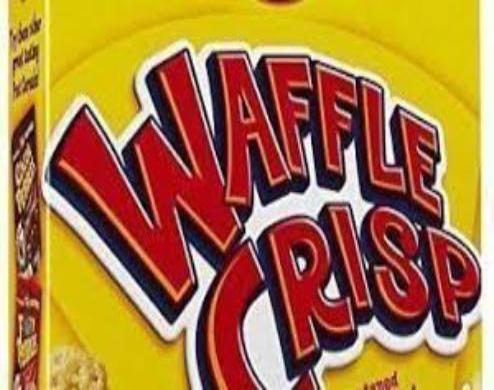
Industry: Food